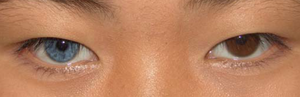
L'hétérochromie est une différence de couleur entre l'iris des deux yeux ou entre des parties d'un même iris.